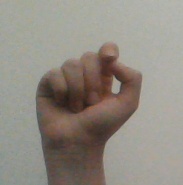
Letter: fa